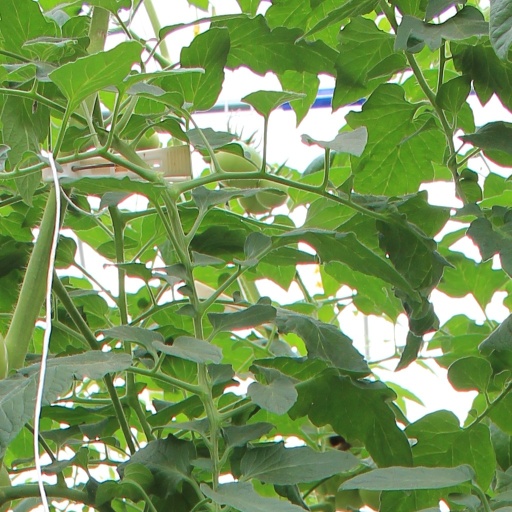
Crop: tomato